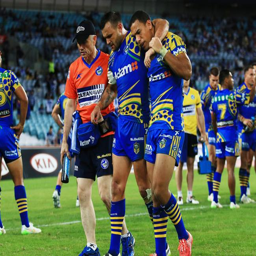
rugby player is helped off the field by rugby player .